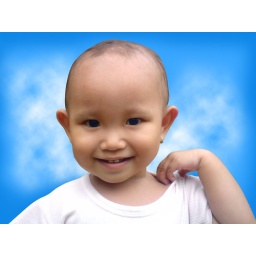
in the blue sky